2012 Tour Down Under

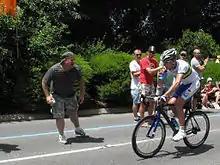
UniSA-Australia rider Will Clarke achieved the first victory of his professional career after being at the head of the race for all bar one of the stage's .

After Clarke had been left on his own, the advantage dropped slightly to around eight minutes but after he had steadied himself for a solo escape, the gap to the main field grew once again. The gap was largely held around the ten-minute mark by the peloton, but extended out to over twelve minutes at one point, and by the time Clarke entered the finishing circuit, in length, at Stirling for the first of three laps, it was back around ten and a half minutes. Several teams – including , and – comprising many of the general classification contenders for the Tour, brought their riders towards the front of the main pack in order to try to get the gap to Clarke down to a sustainable level in order to catch him. Clarke remained ten minutes clear as he entered the second lap of the circuit and despite the panic that had set in to the teams in the peloton, he maintained a sufficient amount of energy to continue holding them off.